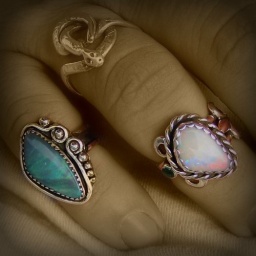
"Pressyne s Ring" White Opal with Green tourmaline &"Nessie" black opal solid with green fire set in silver.